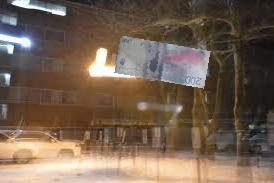
Denominación: 200